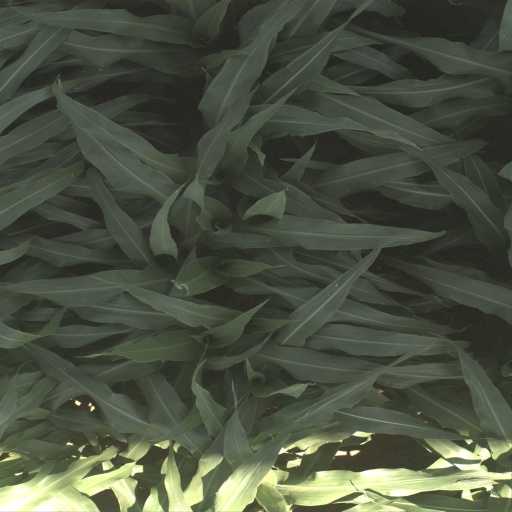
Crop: sorghum